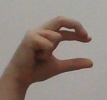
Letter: thal